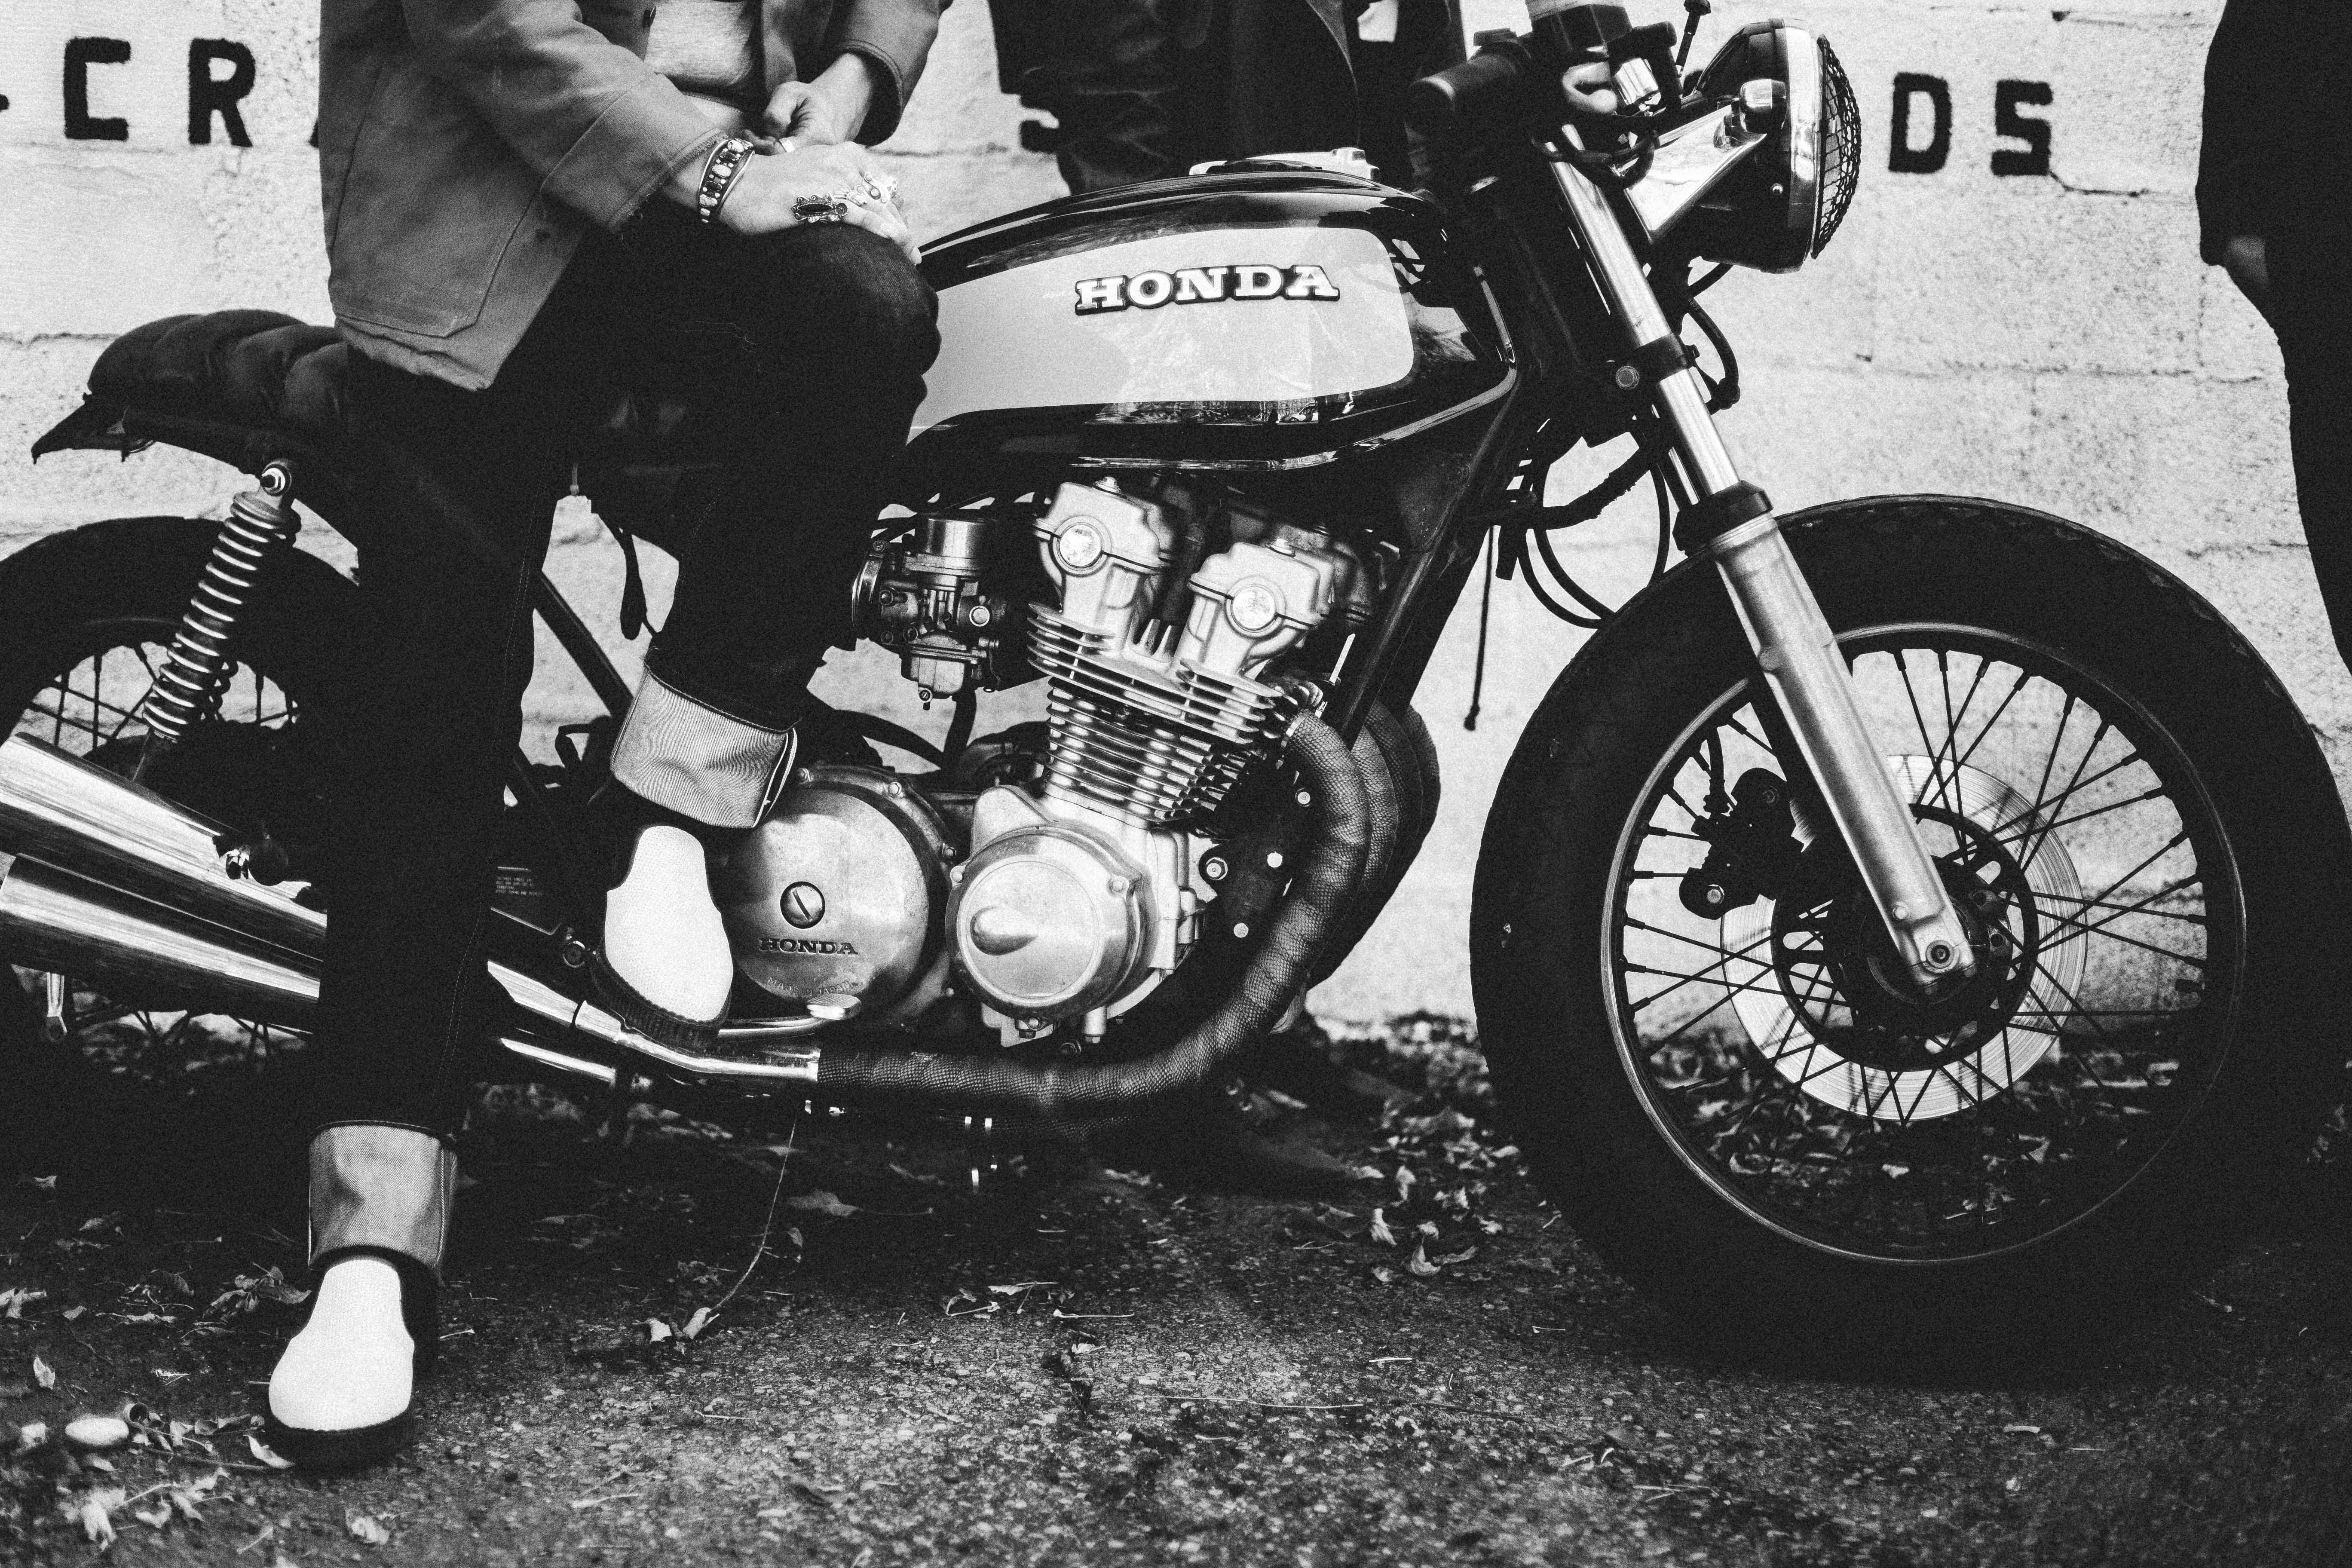
land vehicle, vehicle, motor vehicle, motorcycle, car, automotive tire, motorcycling, tire, automotive wheel system, photography, auto part, classic, rim, honda, wheel, motorcycle accessories